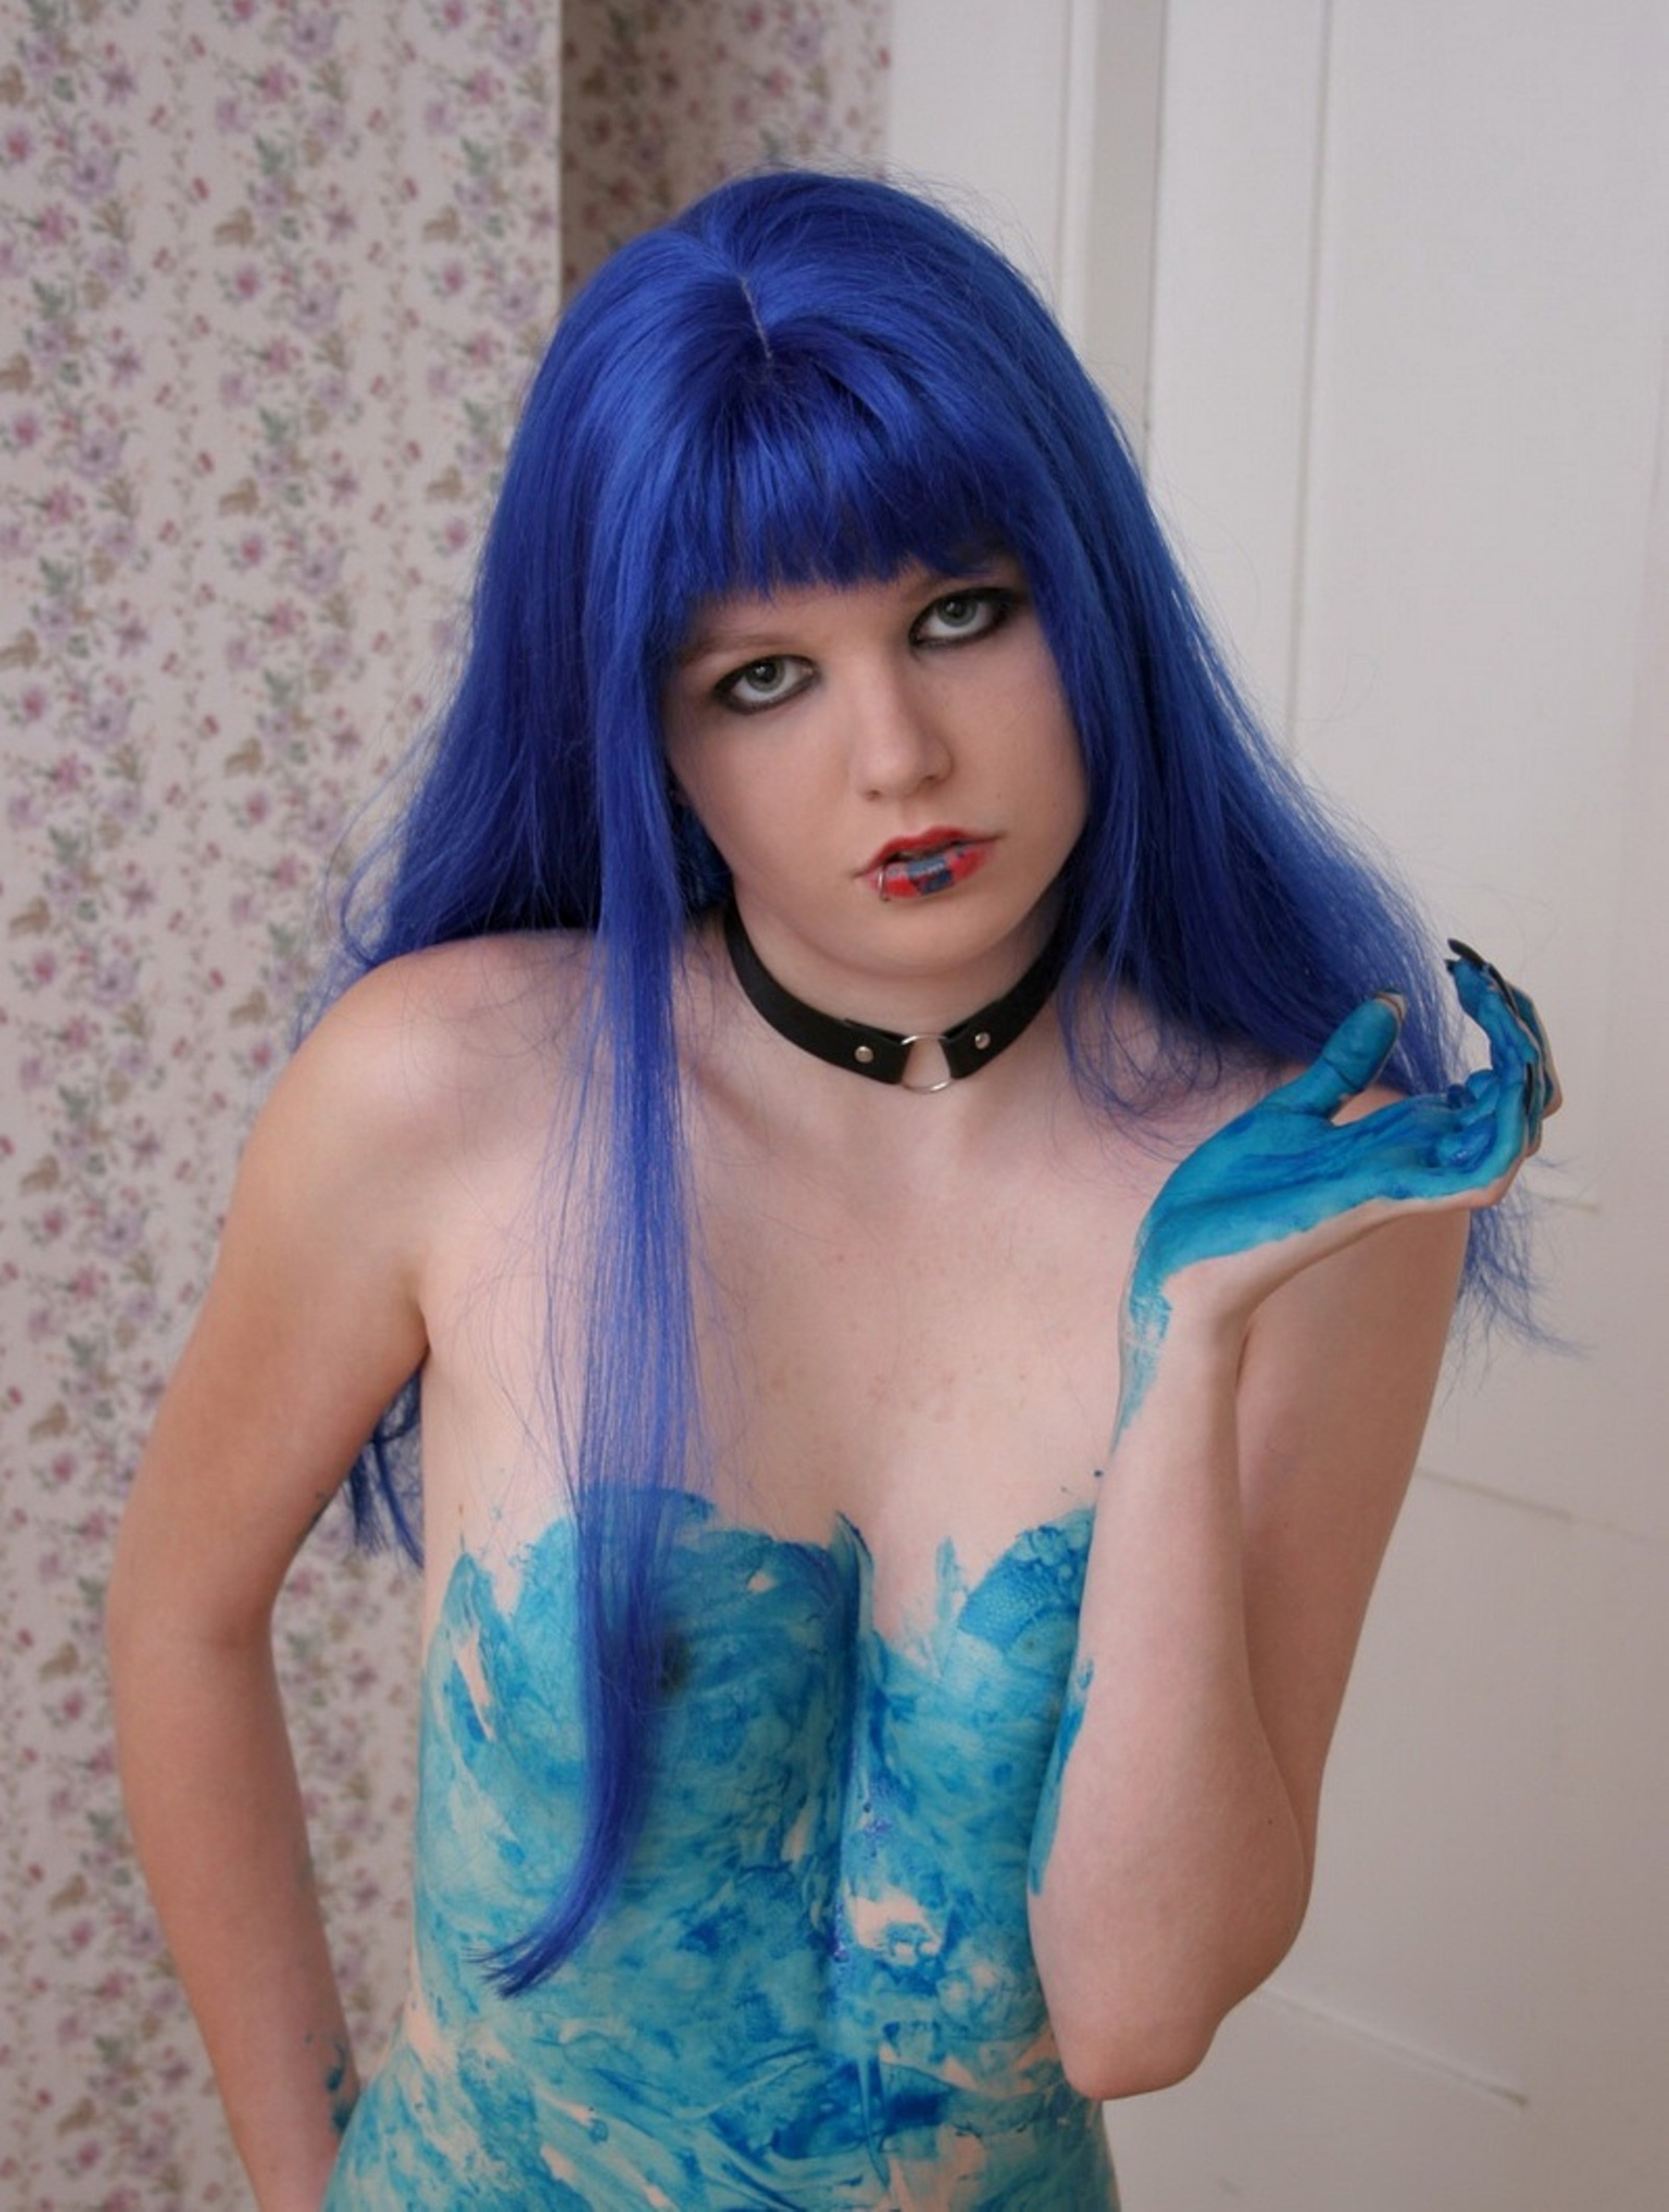
hand, person, girl, woman, hair, leg, model, finger, sitting, clothing, art, painting, oil painting, beauty, nude woman, self shot, blue, wig, face, hair coloring, hairstyle, aqua, purple, turquoise, bangs, azure, lip, skin, pink, electric blue, costume, fashion, human, eye, black hair, long hair, hime cut, fashion accessory, cosplay, dress, layered hair, Artificial hair integrations, Lace wig, flesh, photo shoot, hair care, feathered hair, eyelash